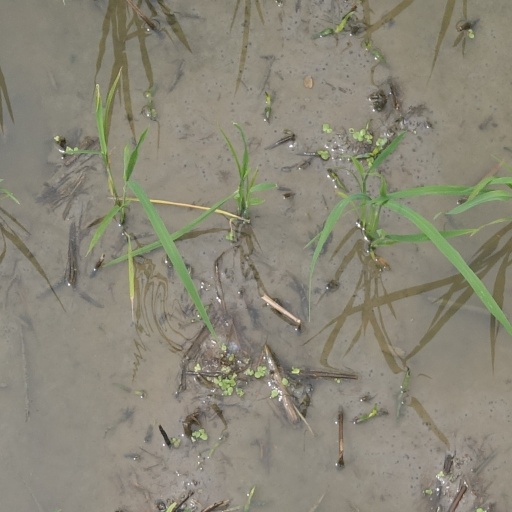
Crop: rice